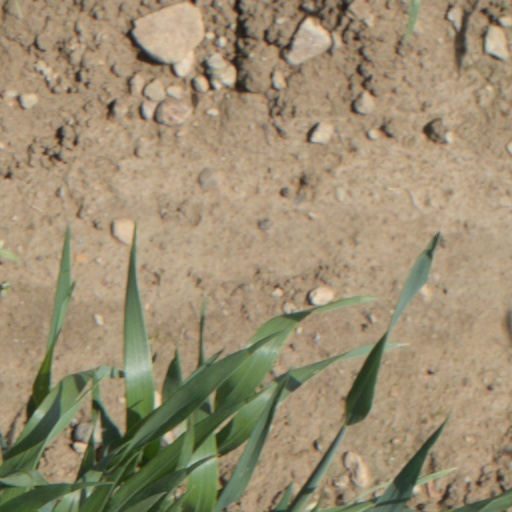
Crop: wheat